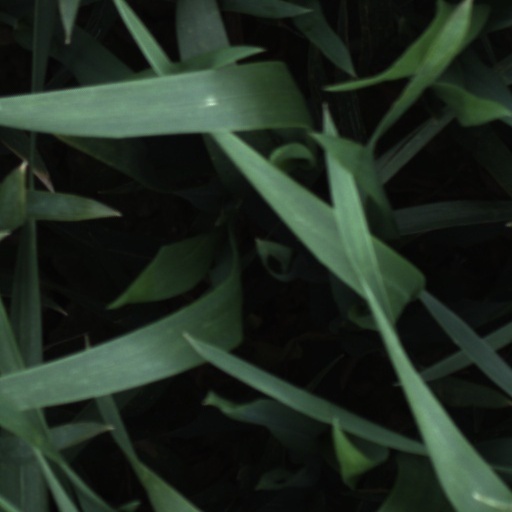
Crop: wheat